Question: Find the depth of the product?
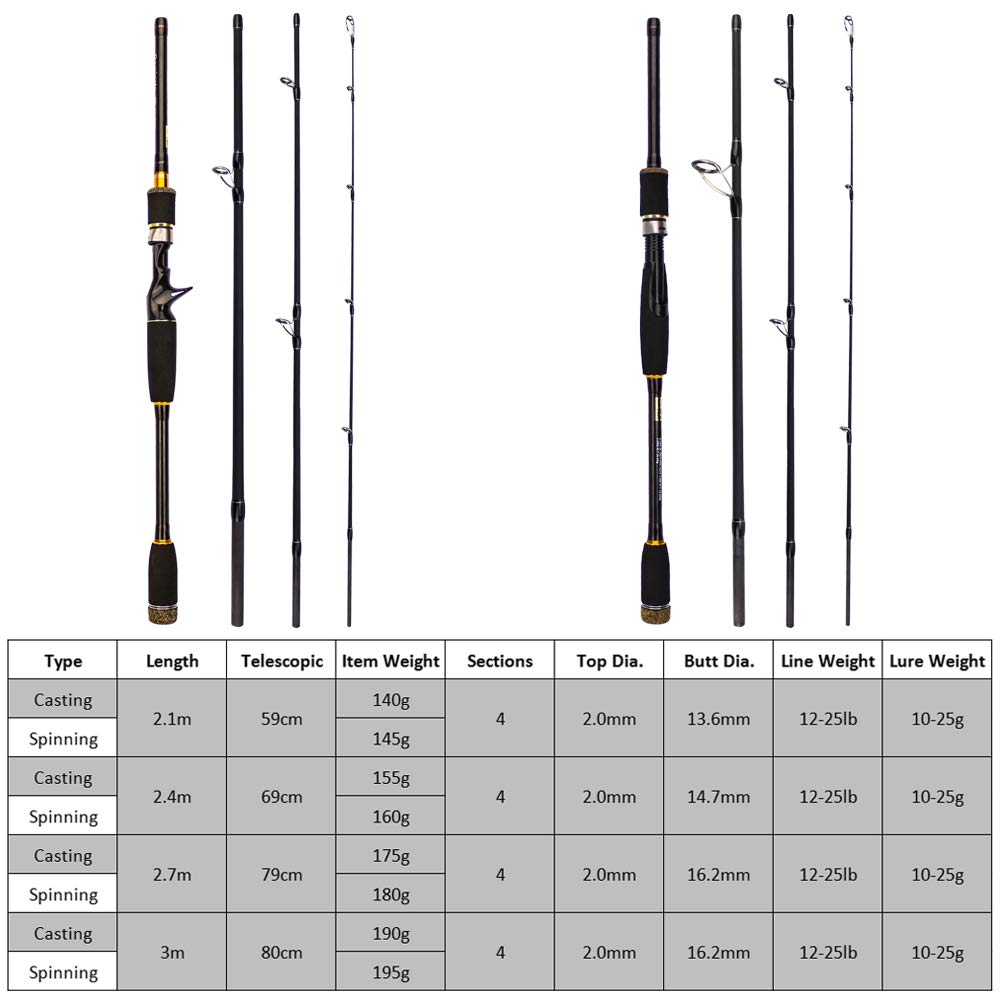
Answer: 2.1 metre